Belton, Texas

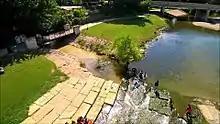
Nolan Creek Tube Chutes & swimming area

Belton has a humid subtropical climate under the Köppen climate classification. This climate is typified by hot and muggy summers, short mild winters, and pleasantly warm spring and fall seasons. Belton averages of annual rainfall and it is distributed mostly evenly throughout the year.